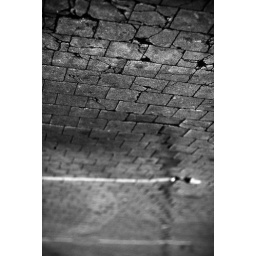
Smoke signs beneath a stone sky ( and two planes passing by )